Sky position (RA, Dec in degrees): 152.373, 7.225
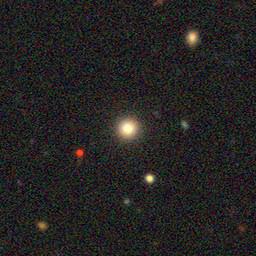
Galaxy morphology: Round Smooth Galaxies